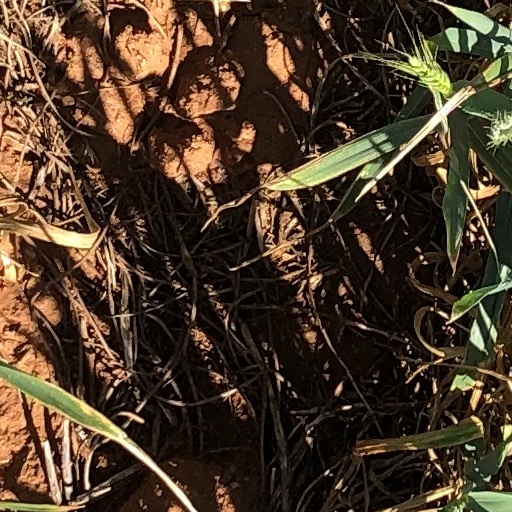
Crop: wheat